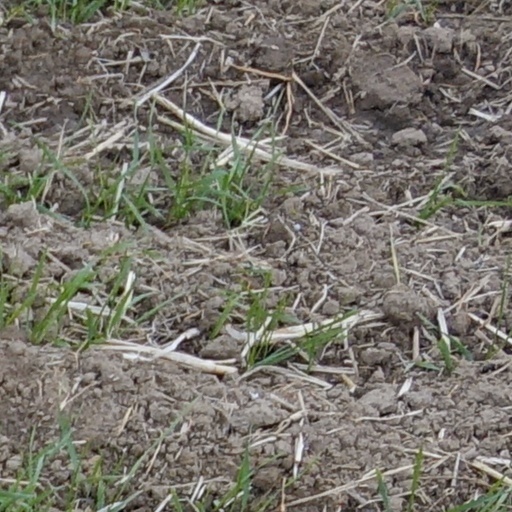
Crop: wheat